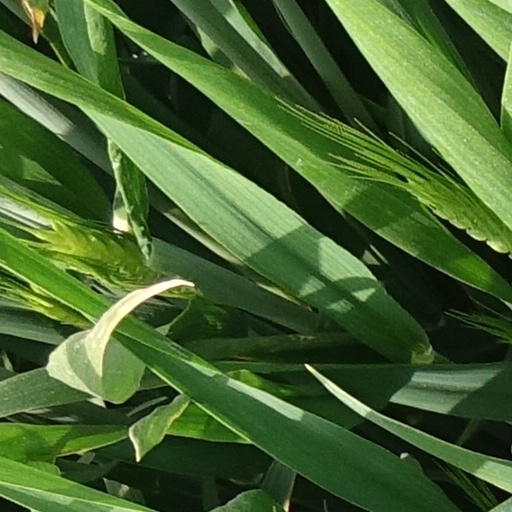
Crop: wheat